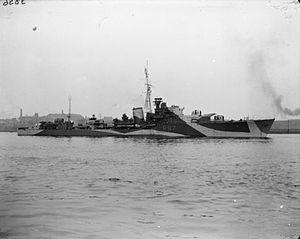
La Classe U et V est une série de 16 destroyers construite pour la Royal Navy et lancée entre 1942 et 1943. Elle a servi durant la Seconde Guerre mondiale.